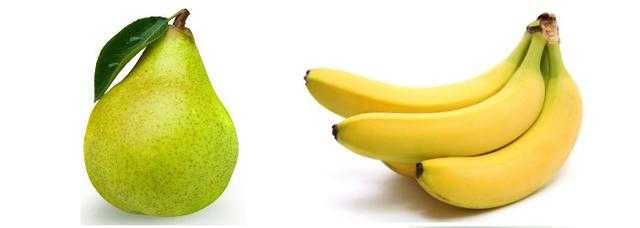
Label: Pear